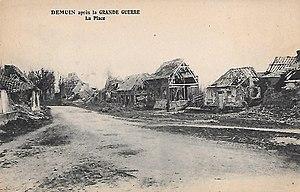
Démuin vers 1920
Démuin est une commune française située dans le département de la Somme en région Hauts-de-France.